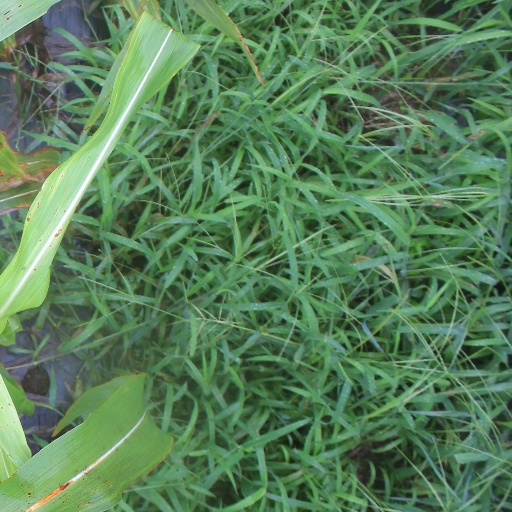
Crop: sorghum